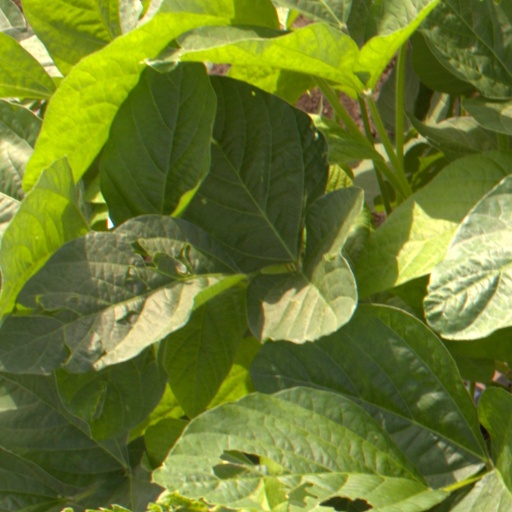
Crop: soybean